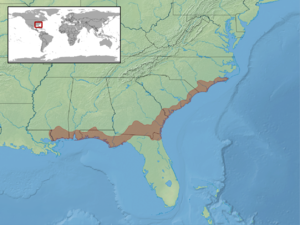
Ophisaurus mimicus est une espèce de sauriens de la famille des Anguidae.